Hindsight (2011 film)

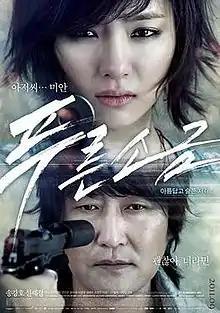
Theatrical poster

Hindsight is a 2011 South Korean action drama film by Lee Hyun-seung, his first after a ten-year hiatus. The film is about a hitwoman who struggles with her feelings for the underworld boss who is her target. The film deals with issues of age difference, and the Korean underworld. It stars Song Kang-ho and Shin Se-kyung, and premiered at the 16th Busan International Film Festival. The film received a total of 763,776 admissions nationwide.